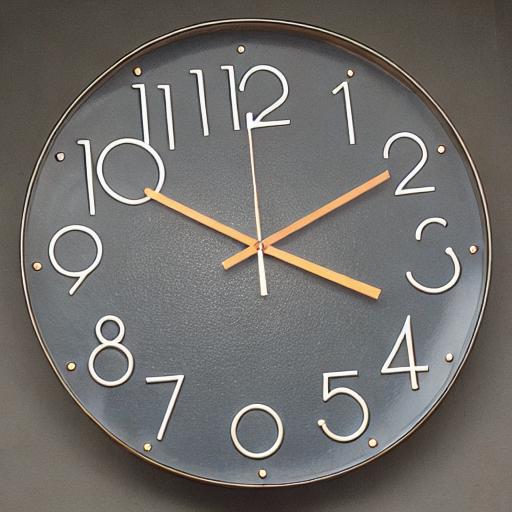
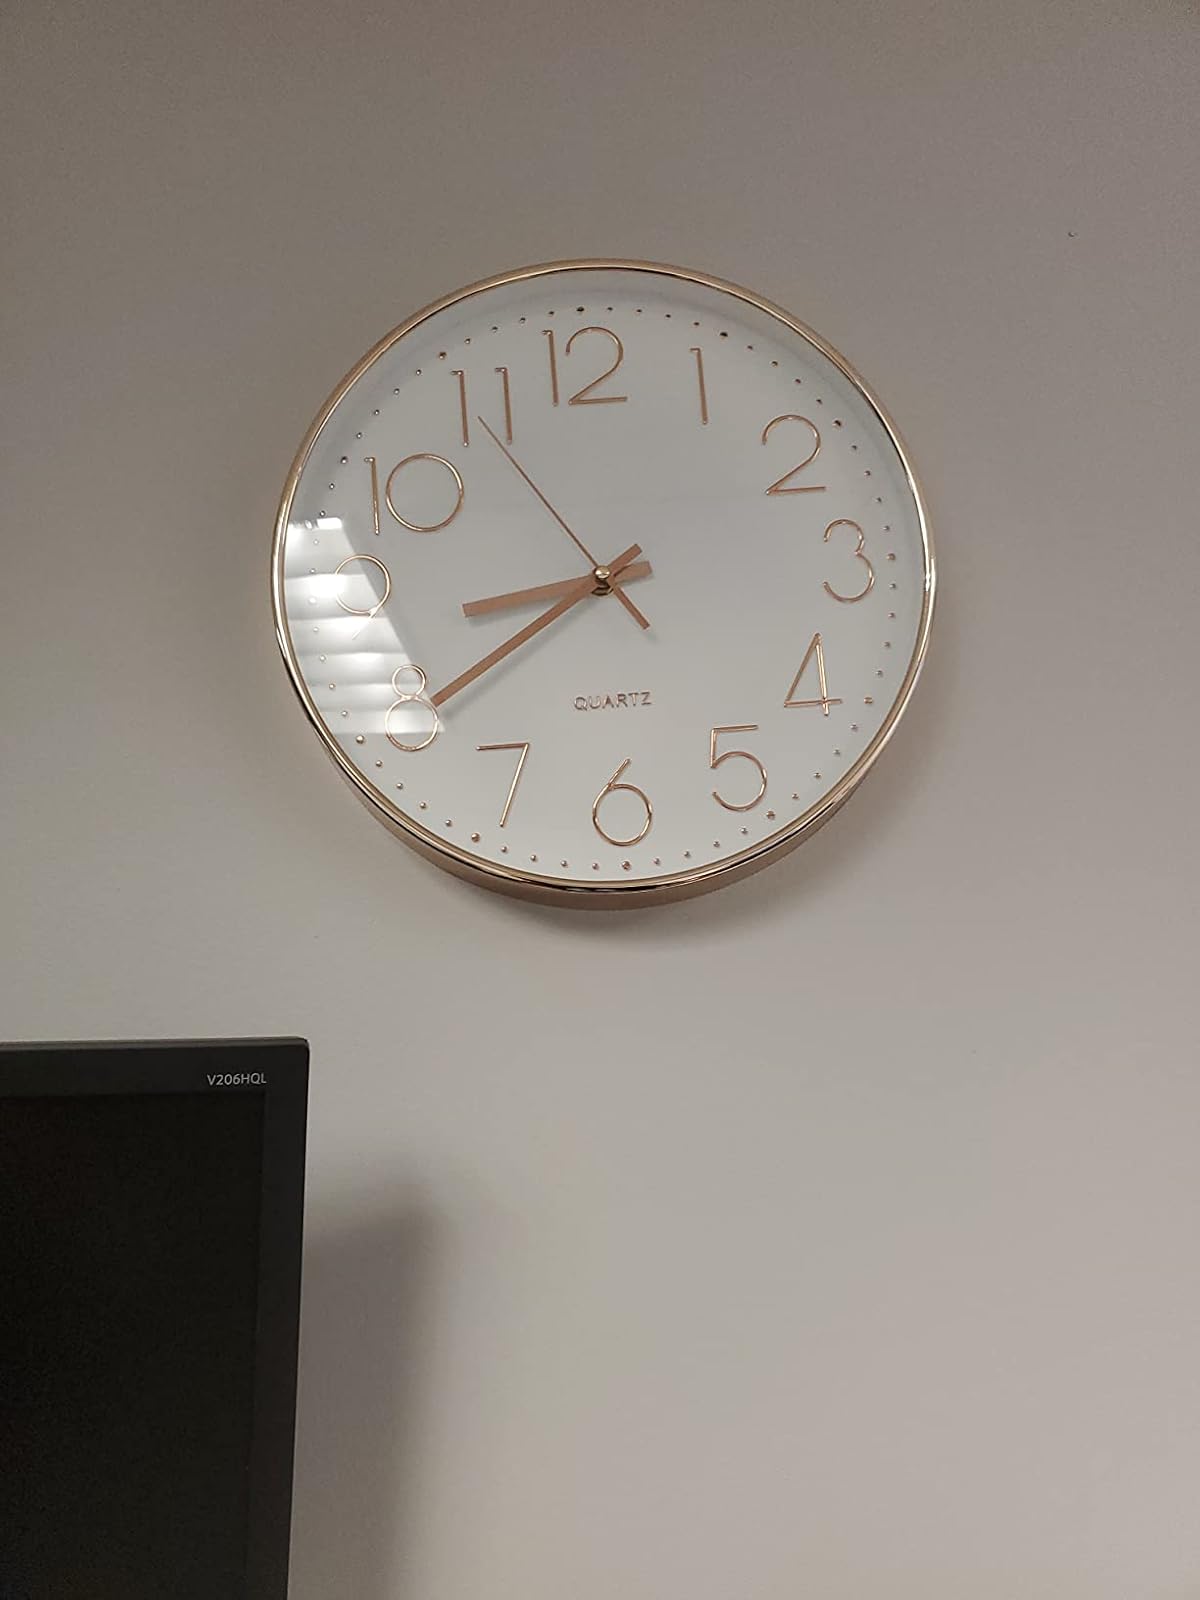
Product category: clock
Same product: no